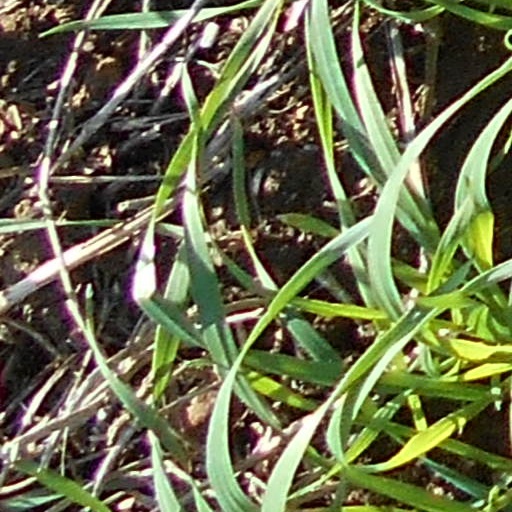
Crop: wheat